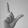
ASL letter: L